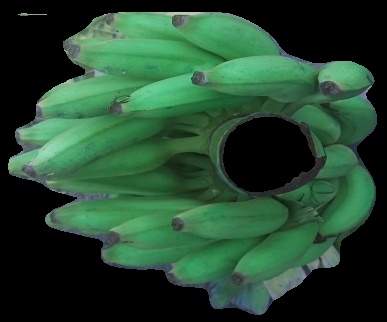
Variety: elakki-bale
Grade: grade2